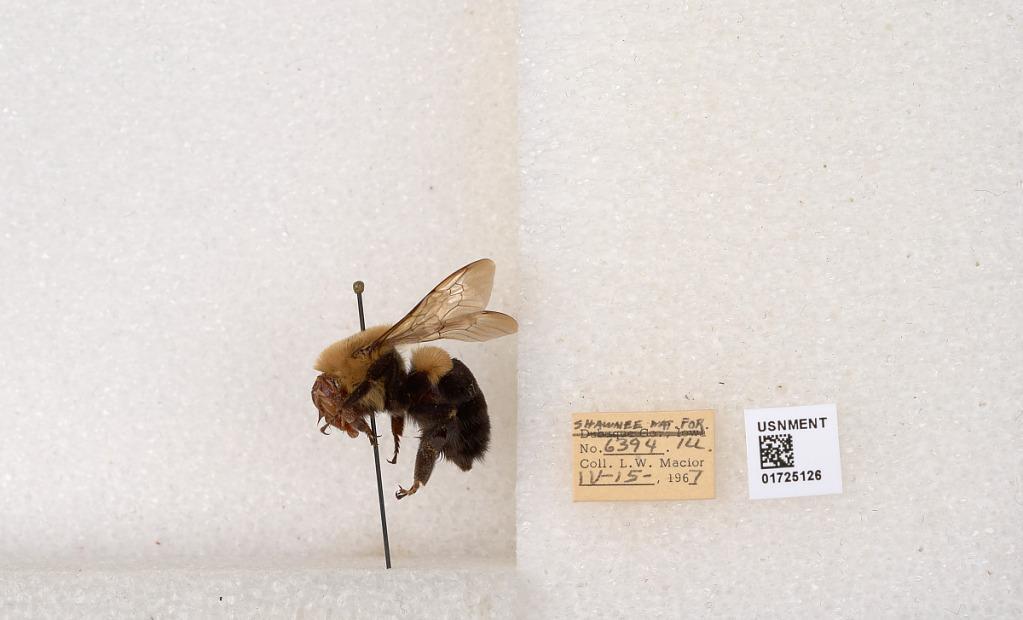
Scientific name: Bombus impatiens Cresson
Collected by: L. Macior
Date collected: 1967-4-15
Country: United States
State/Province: Illinois
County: Johnson
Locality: Shawnee National Forest
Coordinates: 37.5114, -88.8011